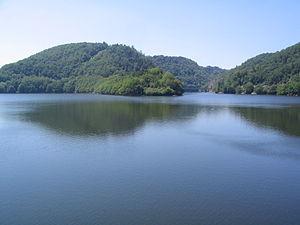
Sauret-Besserve est une commune française, située dans le département du Puy-de-Dôme en région Auvergne-Rhône-Alpes.